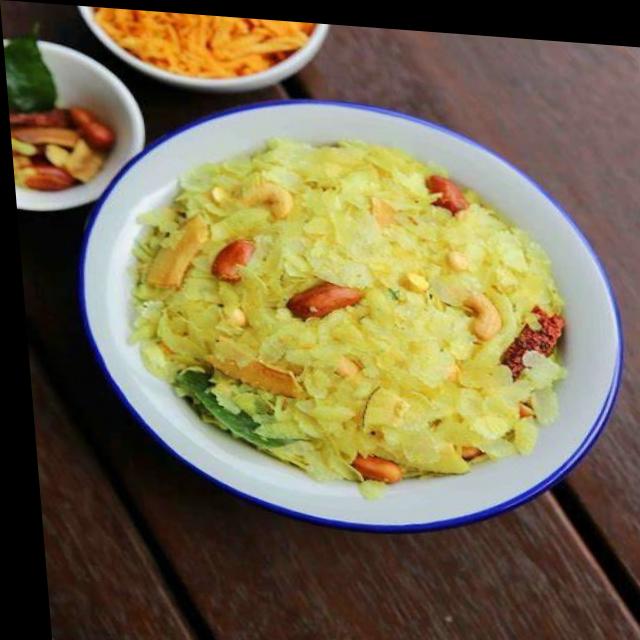
Dish: poha